Va'eira

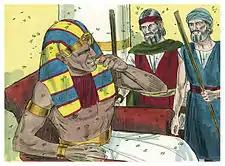
Pharaoh told Moses to have the people offer their sacrifices in Egypt. (1984 illustration by Jim Padgett, courtesy of Distant Shores Media/Sweet Publishing)

Rabbi Eleazar deduced from the magicians' recognition of "the finger of God" in Exodus 8:15 (8:19 in the KJV) that a demonic spirit cannot produce a creature less than a barleycorn in size. Rav Papa said that a spirit cannot even produce something the size of a camel, but a spirit can collect the elements of a larger object and thus produce the illusion of creating it, but a spirit cannot do even that with a smaller object.